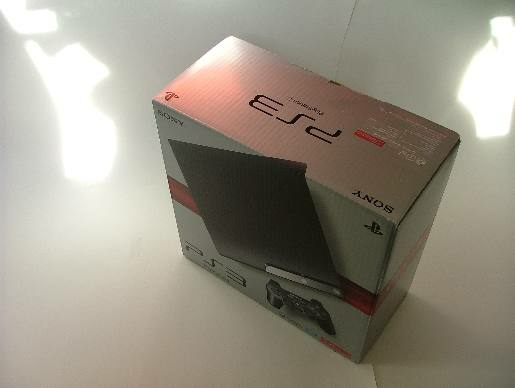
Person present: No